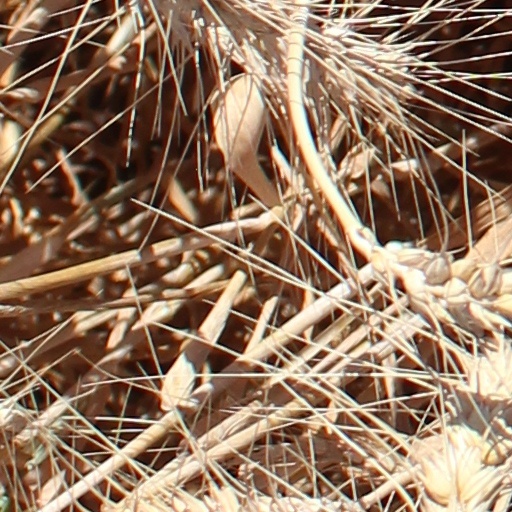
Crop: wheat